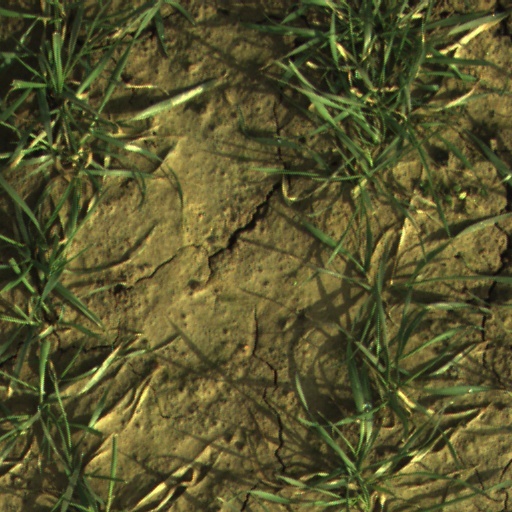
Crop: wheat